Answer in natural language. How many Fridges are visible in the scene? Choose between the following options: 4, 1, 0, 3 or 2
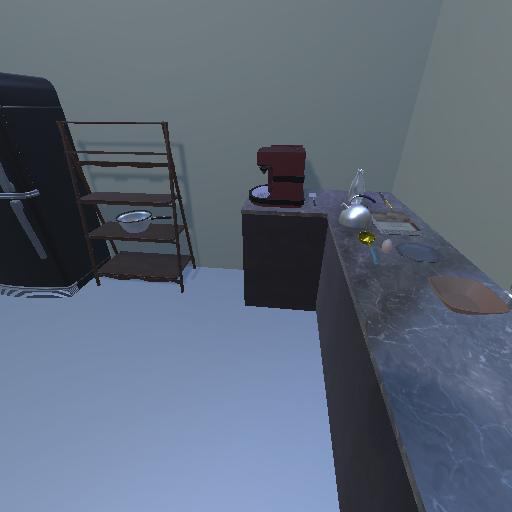
<answer>1</answer>